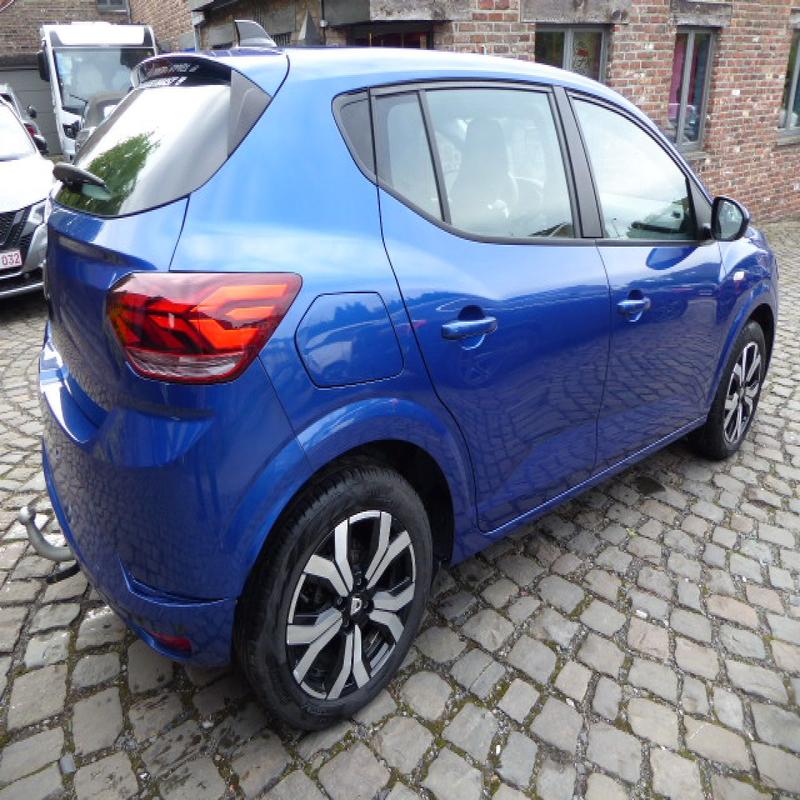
Aucun dommage détecté.
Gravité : aucun